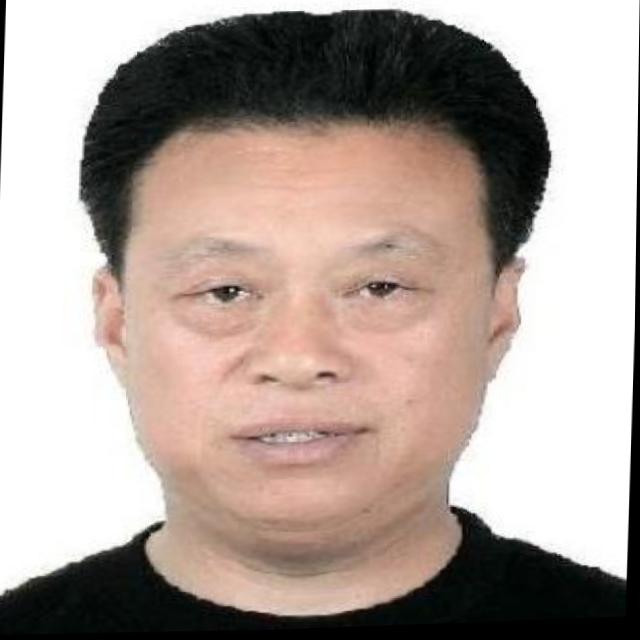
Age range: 45-64